Languages of the Soviet Union

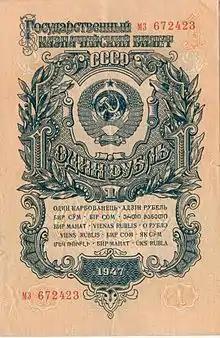
A 1947 (1957 issue) one-ruble bill, with the denomination marked in 15 languages: Один рубль (Russian), Один карбованець (Ukrainian), Адзін рубель (Belarusian), Бир сўм/Bir so‘m (Uzbek), Бiр сом (Kazakh), ერთი მანეთი /"Erti maneti"/ (Georgian), Бир Манат/Bir Manat (Azeri), Vienas rublis (Lithuanian), О рублэ/O rublă ("Moldovan"/Romanian), Viens rublis (Latvian), Бир Сом (Kyrgyz), Як сўм (Tajik), Մեկ ռուբլի/"Mek rrubli"/ (Armenian), Бир Манат/Bir Manat (Turkmen), Üks rubla (Estonian)

The main East Slavic languages (Russian, Belarusian and Ukrainian) dominated in the European part of the Soviet Union. In the Baltic region Uralic Estonian and the Baltic languages of Lithuanian and Latvian, were used next to Russian, while "Moldovan" (that is, Romanian, the only official Romance language in the union) was used in the southwest region. In the Caucasus alongside Russian there were Armenian, Azerbaijani and Georgian. In Central Asia there was Kazakh, Uzbek, Turkmen, Kyrgyz, and Tajik. Which are all Turkic with the exception of Tajik, which is an Iranian language.